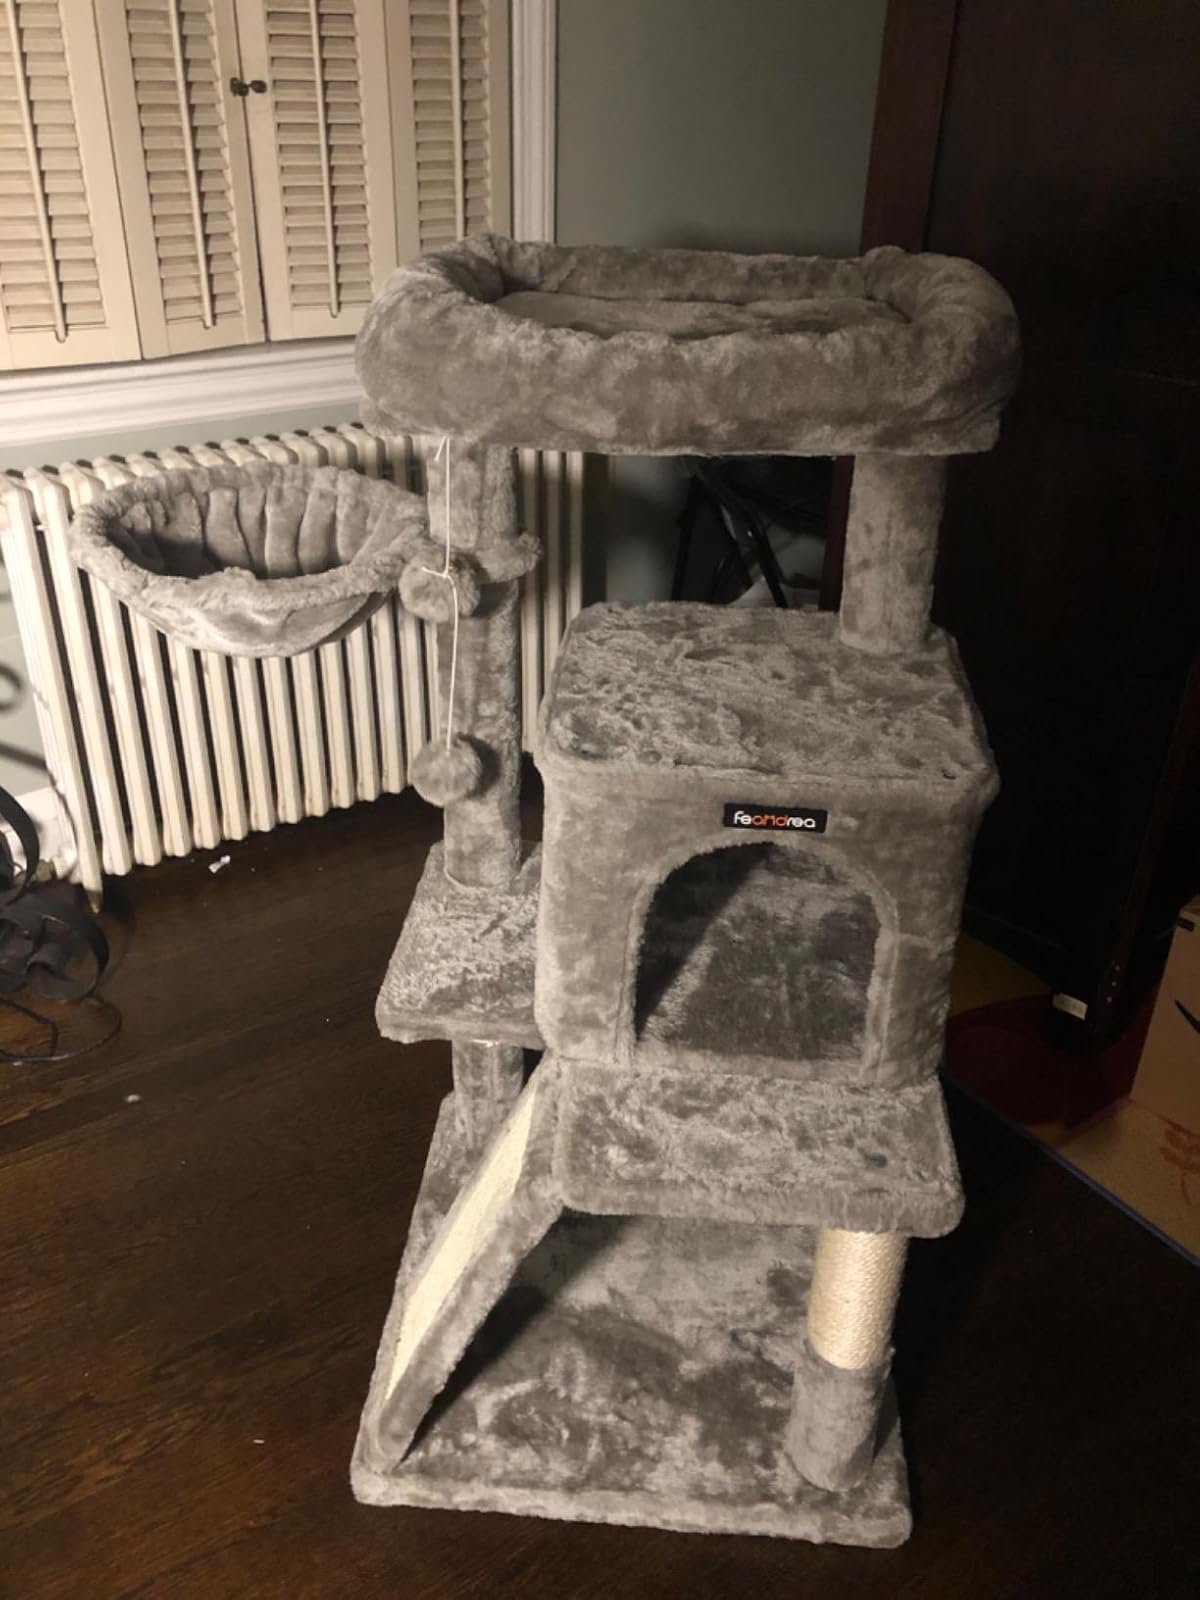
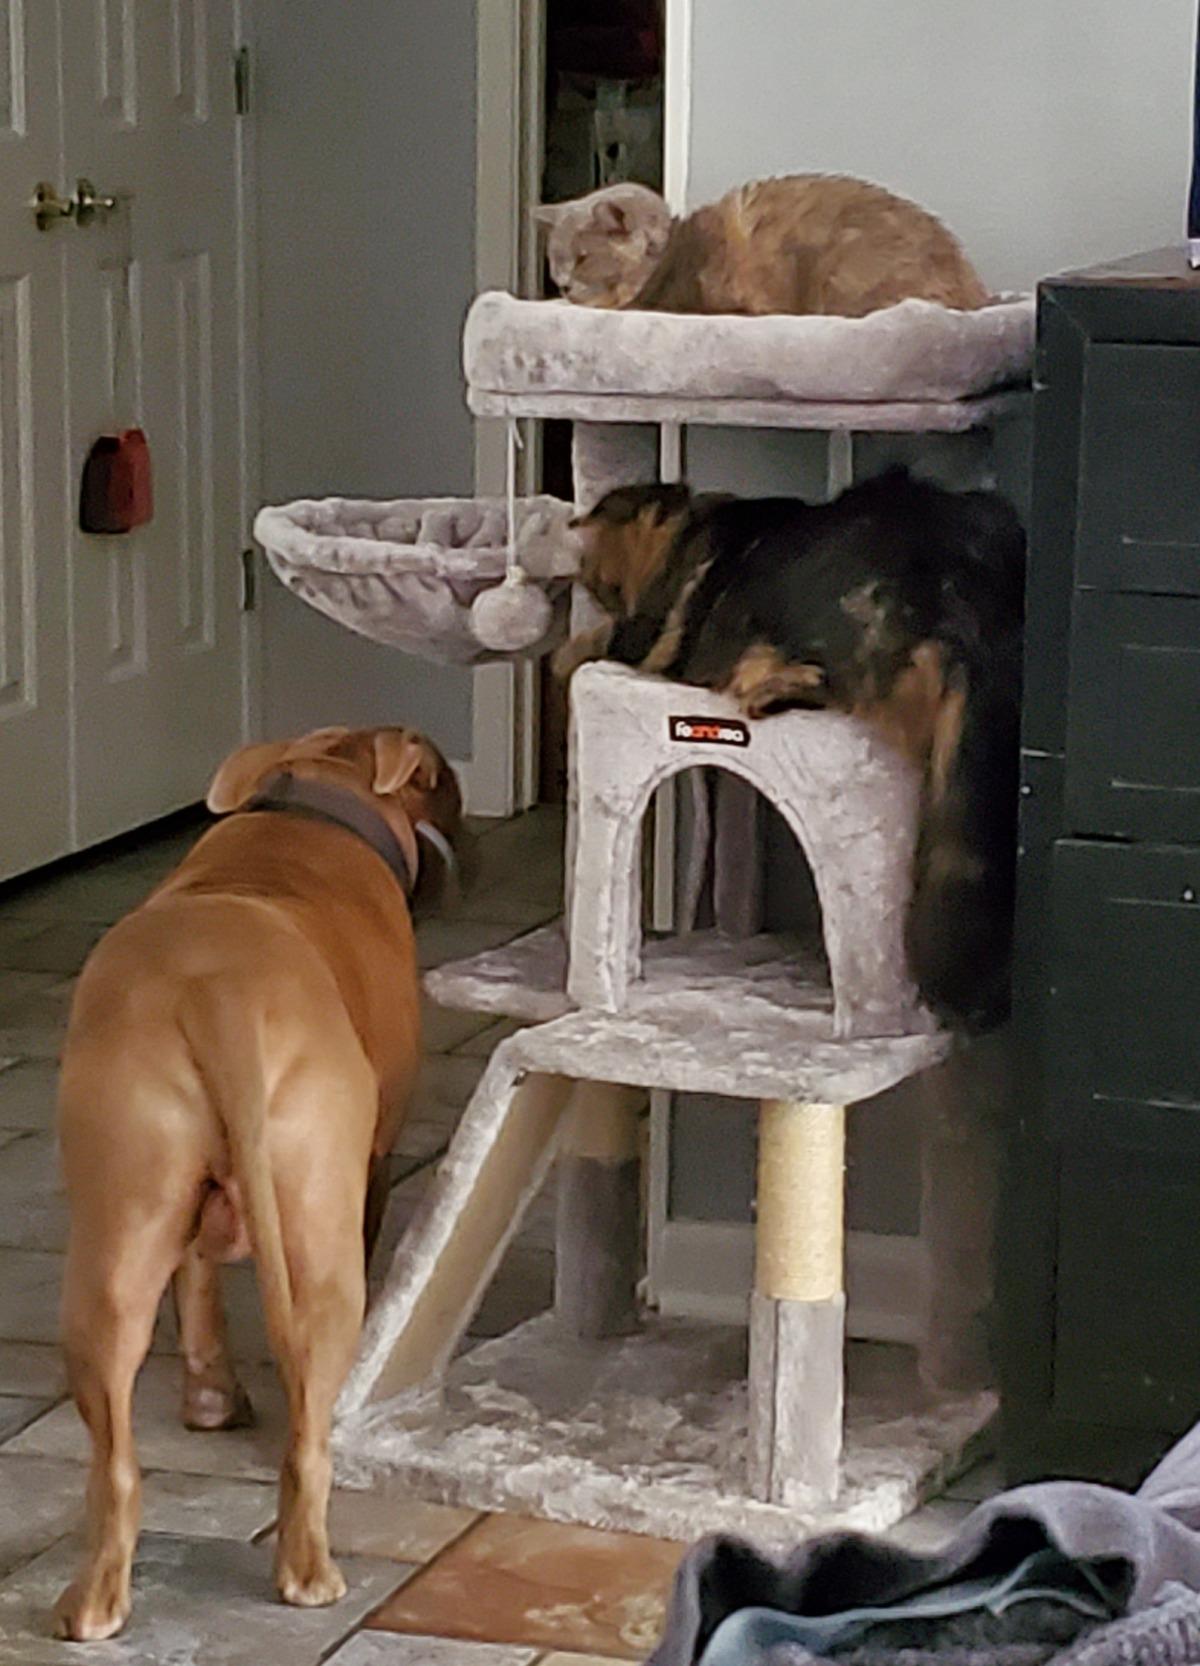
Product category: items_cat tree
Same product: yes